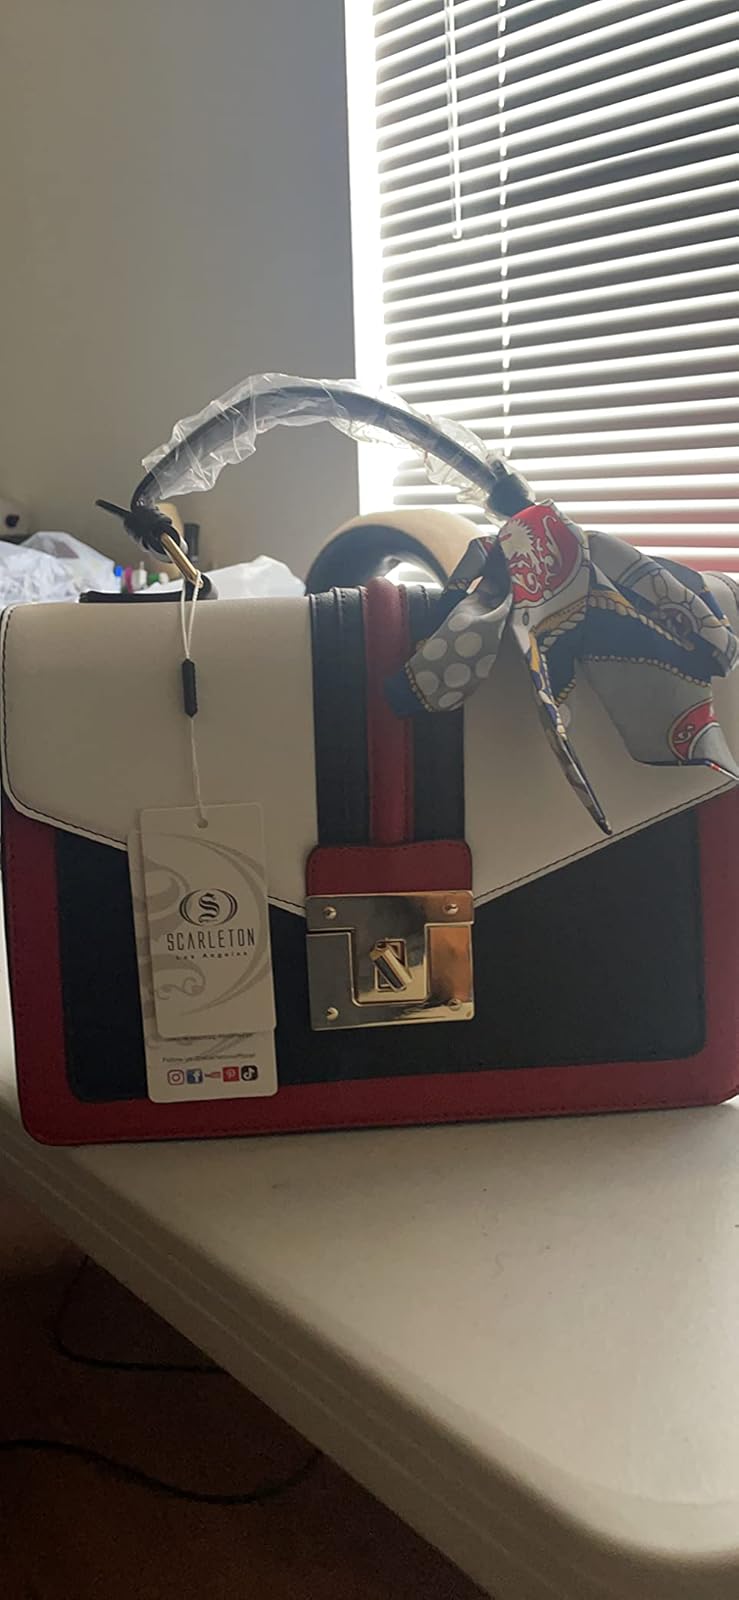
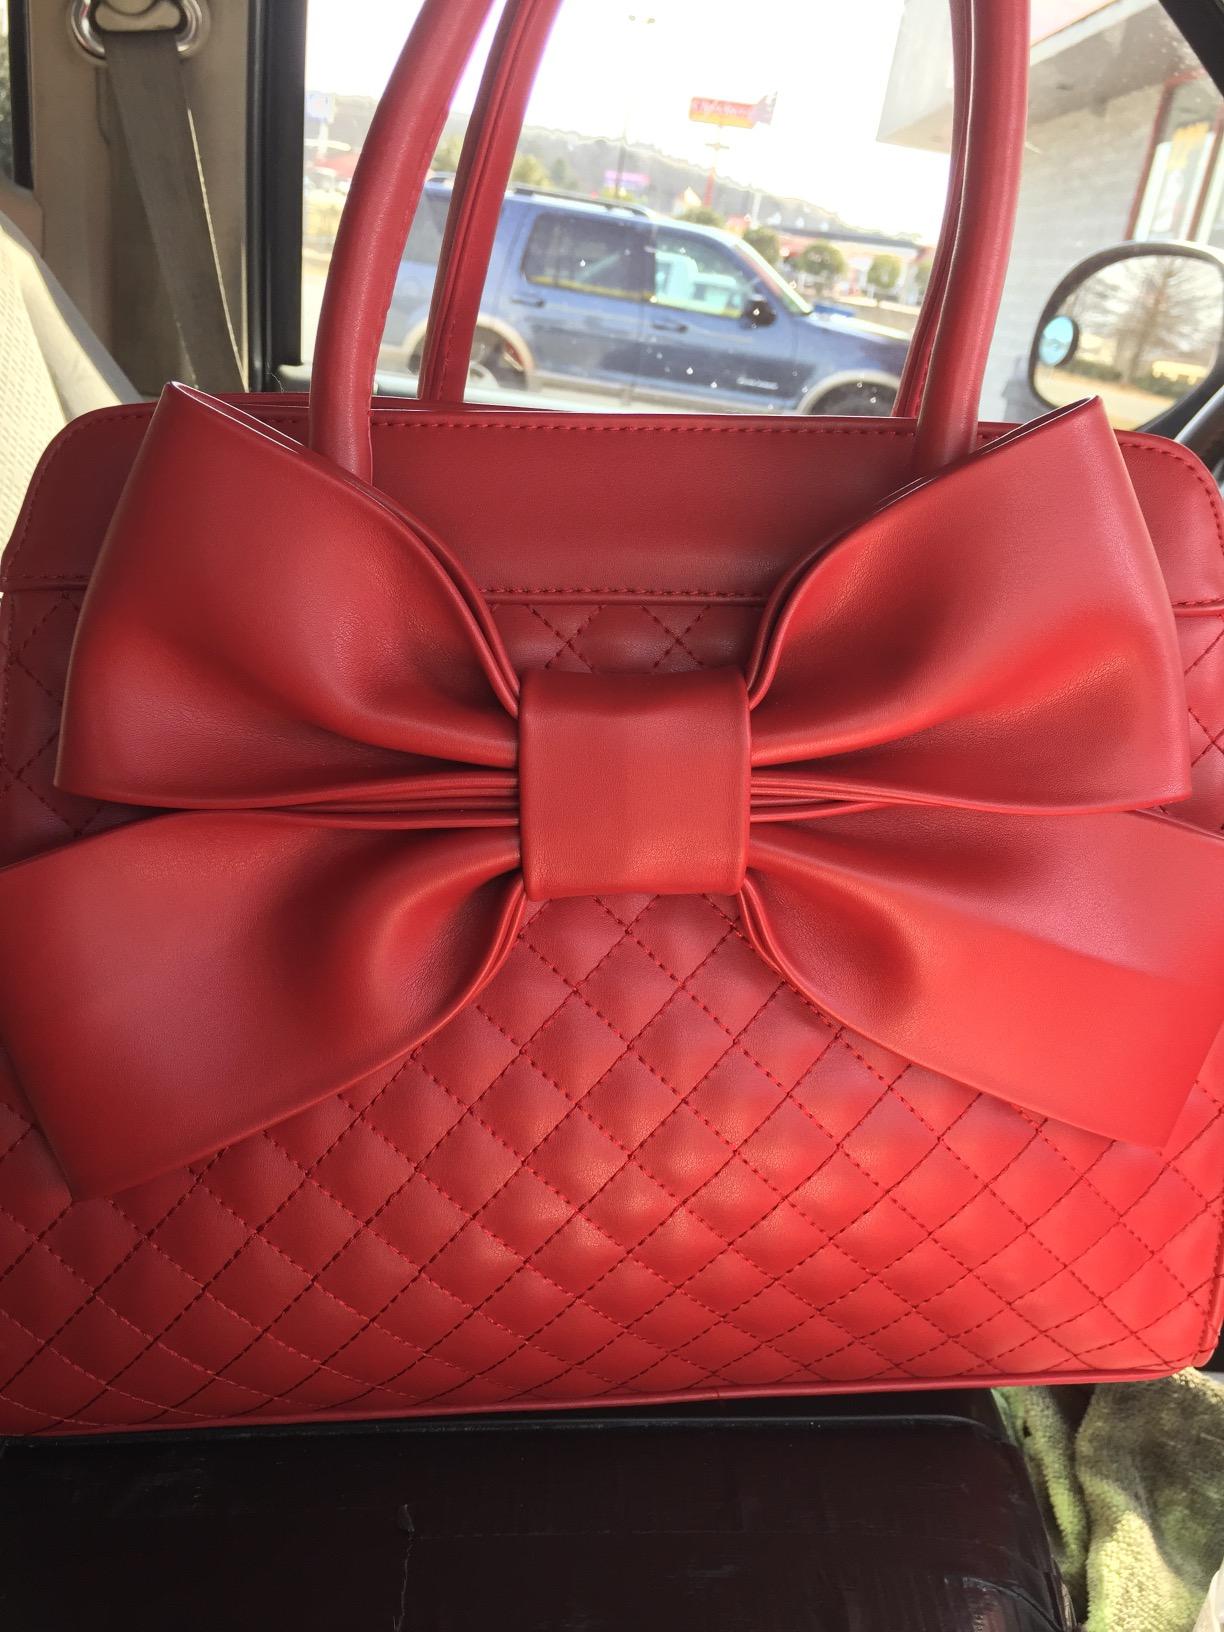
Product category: accessories_handbag
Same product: no